Panay

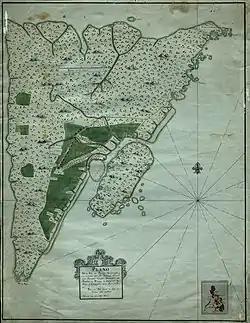
Map of Panay, with data about the bastions of its coastlines, 1797, drawn under the direction of Don Santiago Salaverria, Teniente Coronel graduado de Batallon de Milicias de la Laguna de Bay, y Corregidor de la Provincia de Tondo.

The island is the most fertile and well-provisioned of all the islands discovered, except the island of Luzon: for it is exceedingly fertile, and abounds in rice, swine, fowls, wax, and honey; it produces also a great quantity of cotton and abacá fiber.